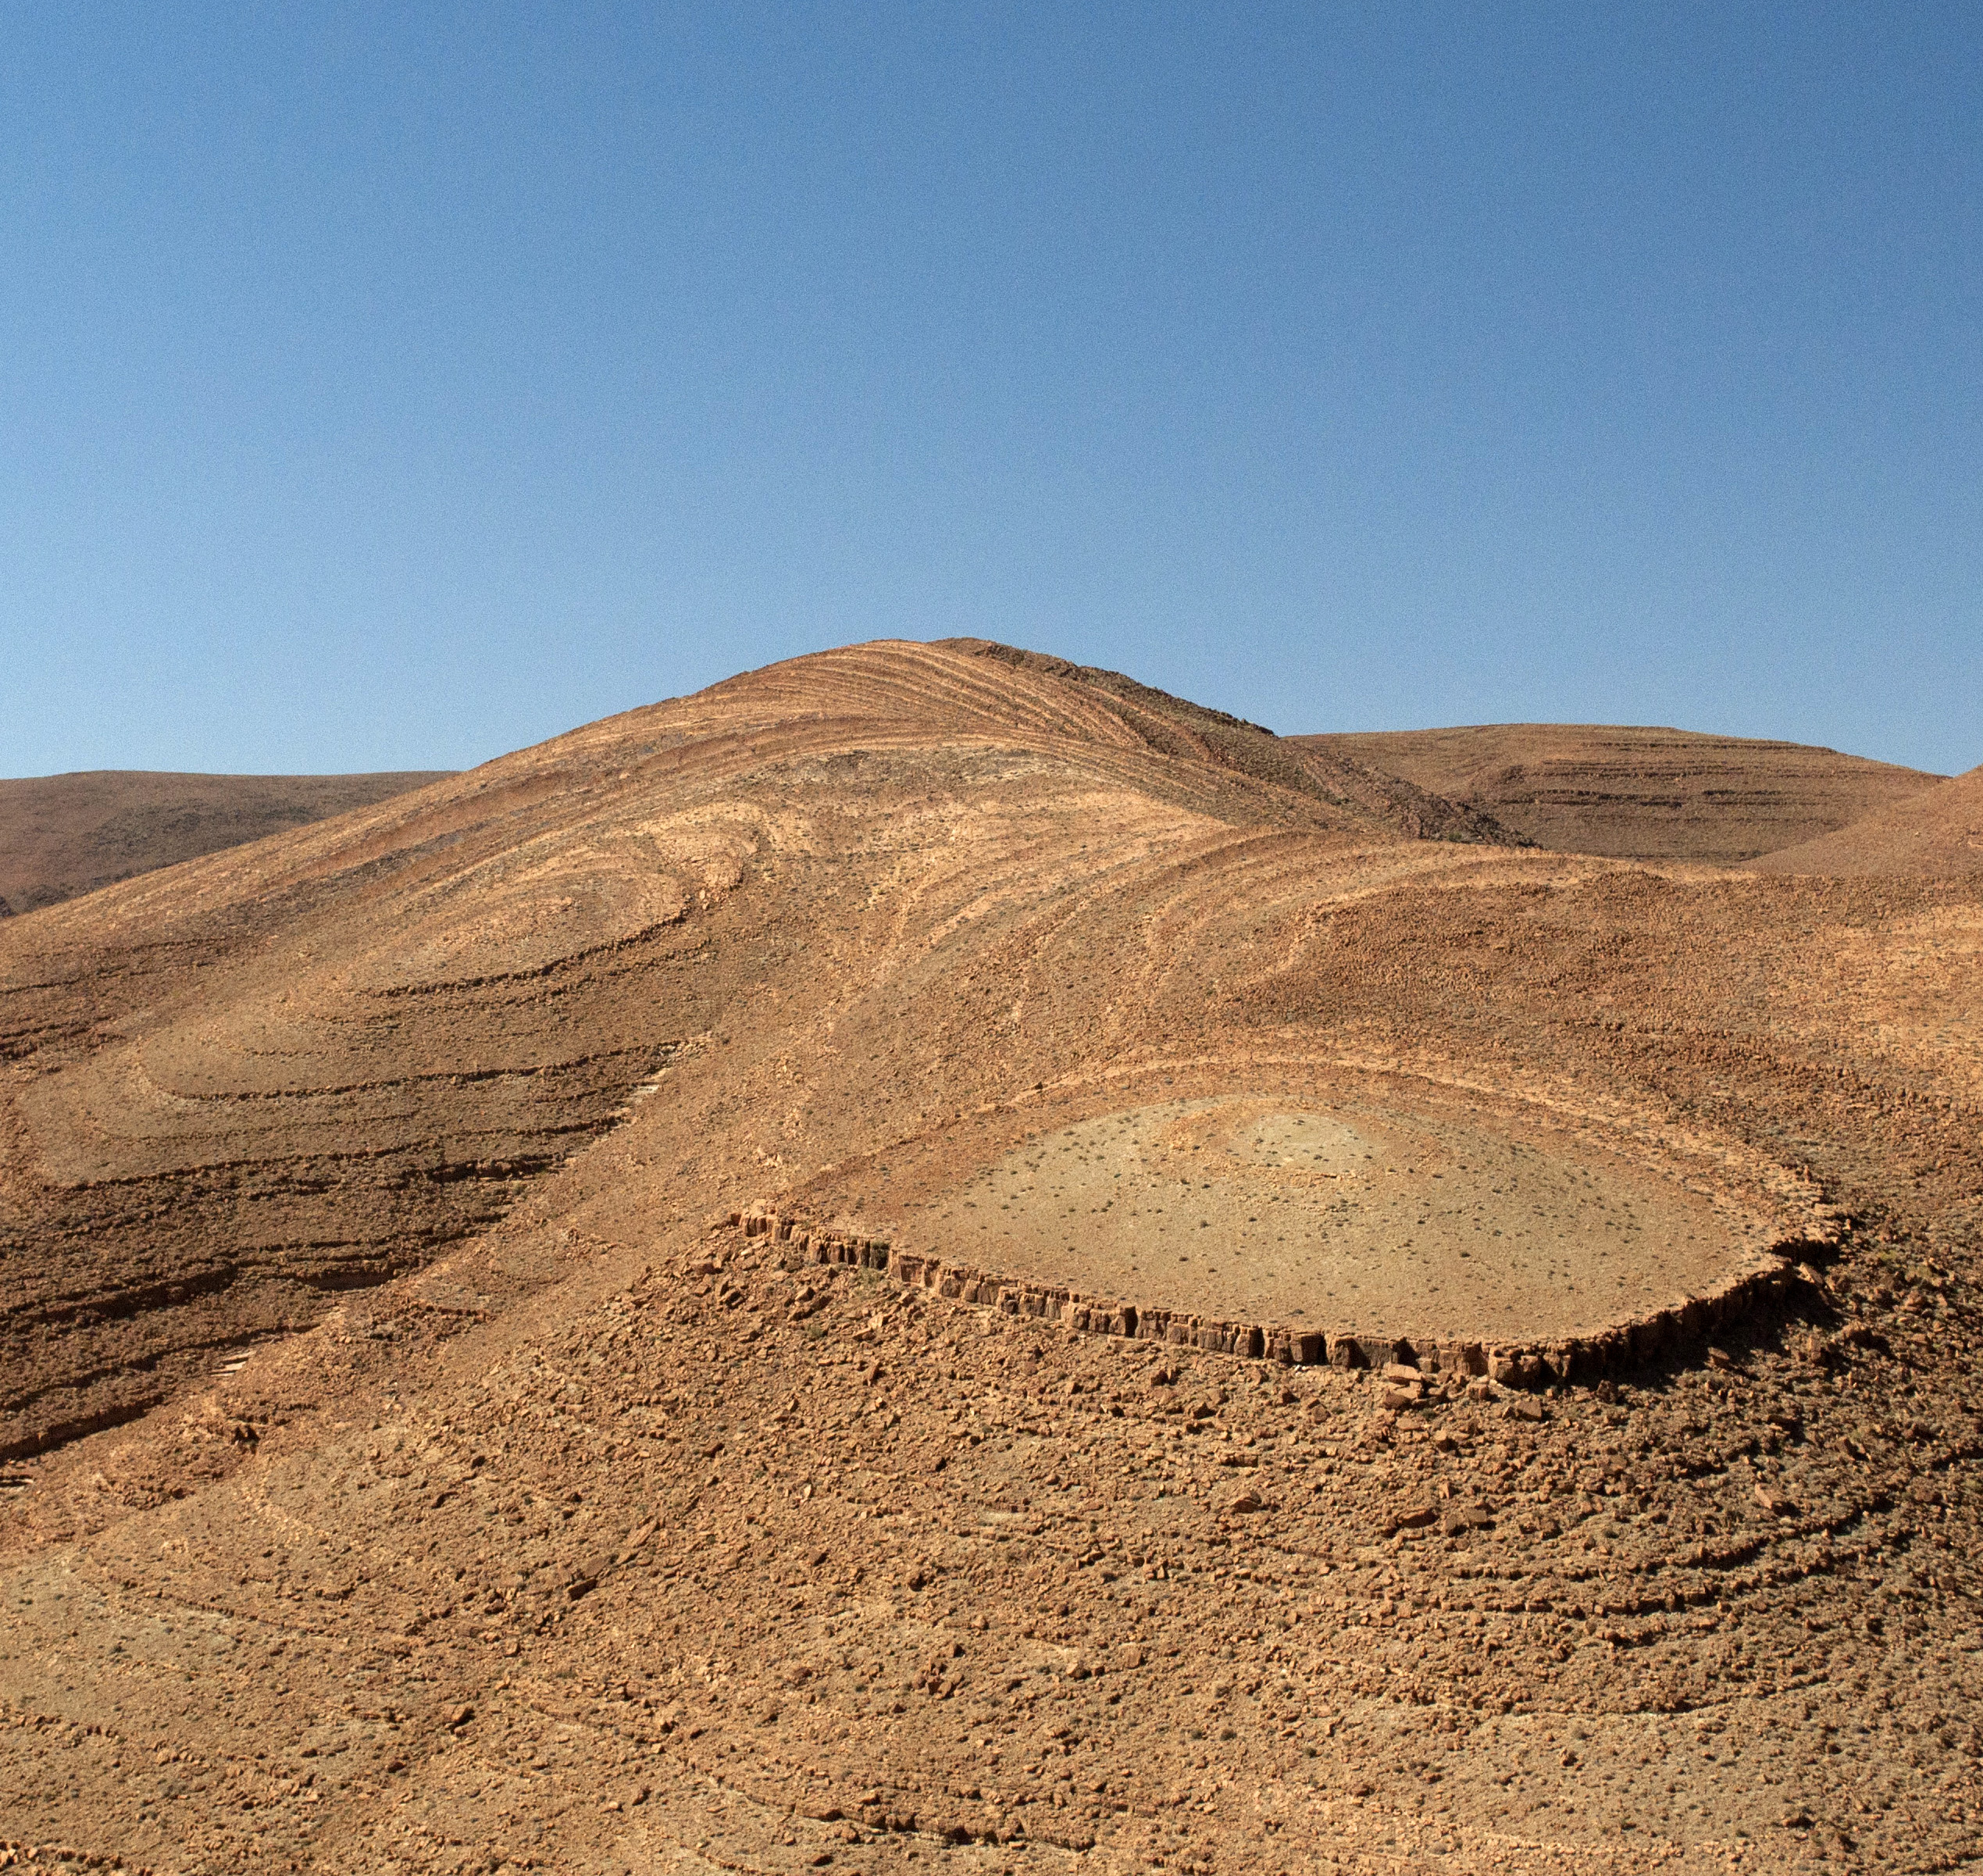
landscape, sand, rock, mountain, prairie, hill, desert, valley, soil, plain, geology, badlands, plateau, ecosystem, sahara, wadi, butte, steppe, landform, erg, natural environment, geographical feature, aeolian landform